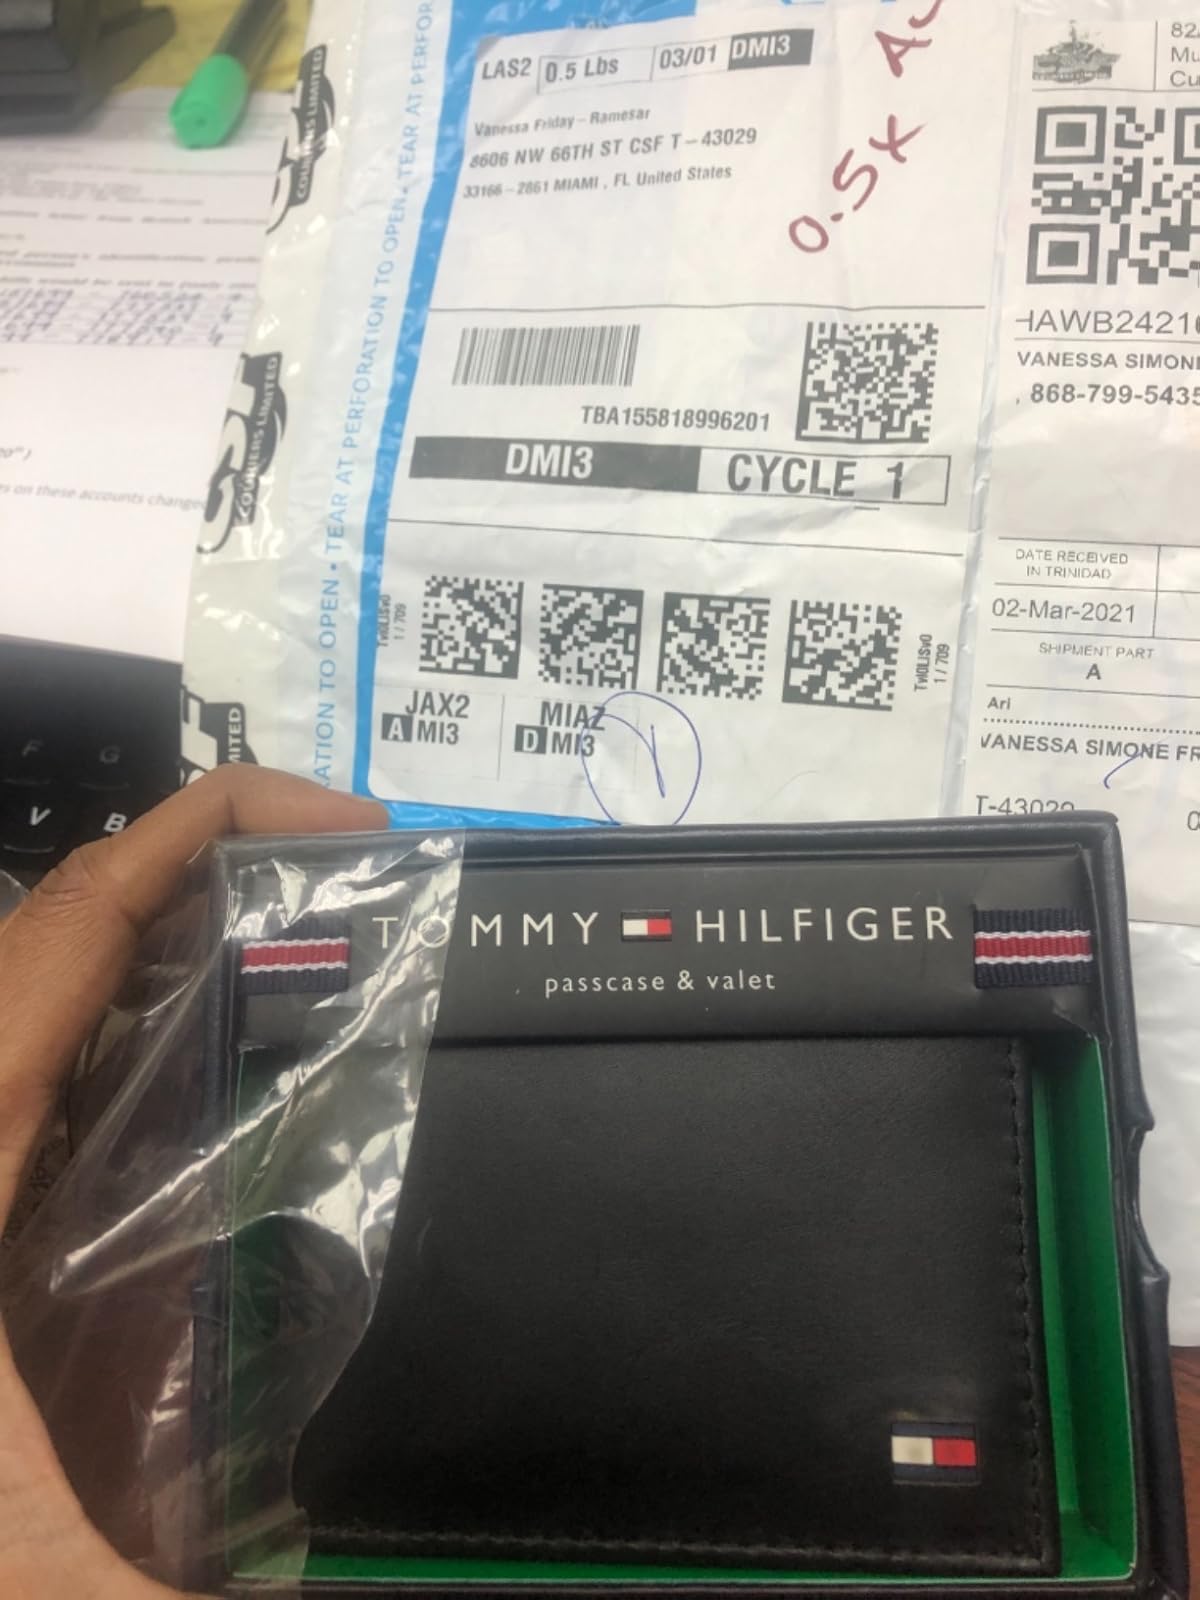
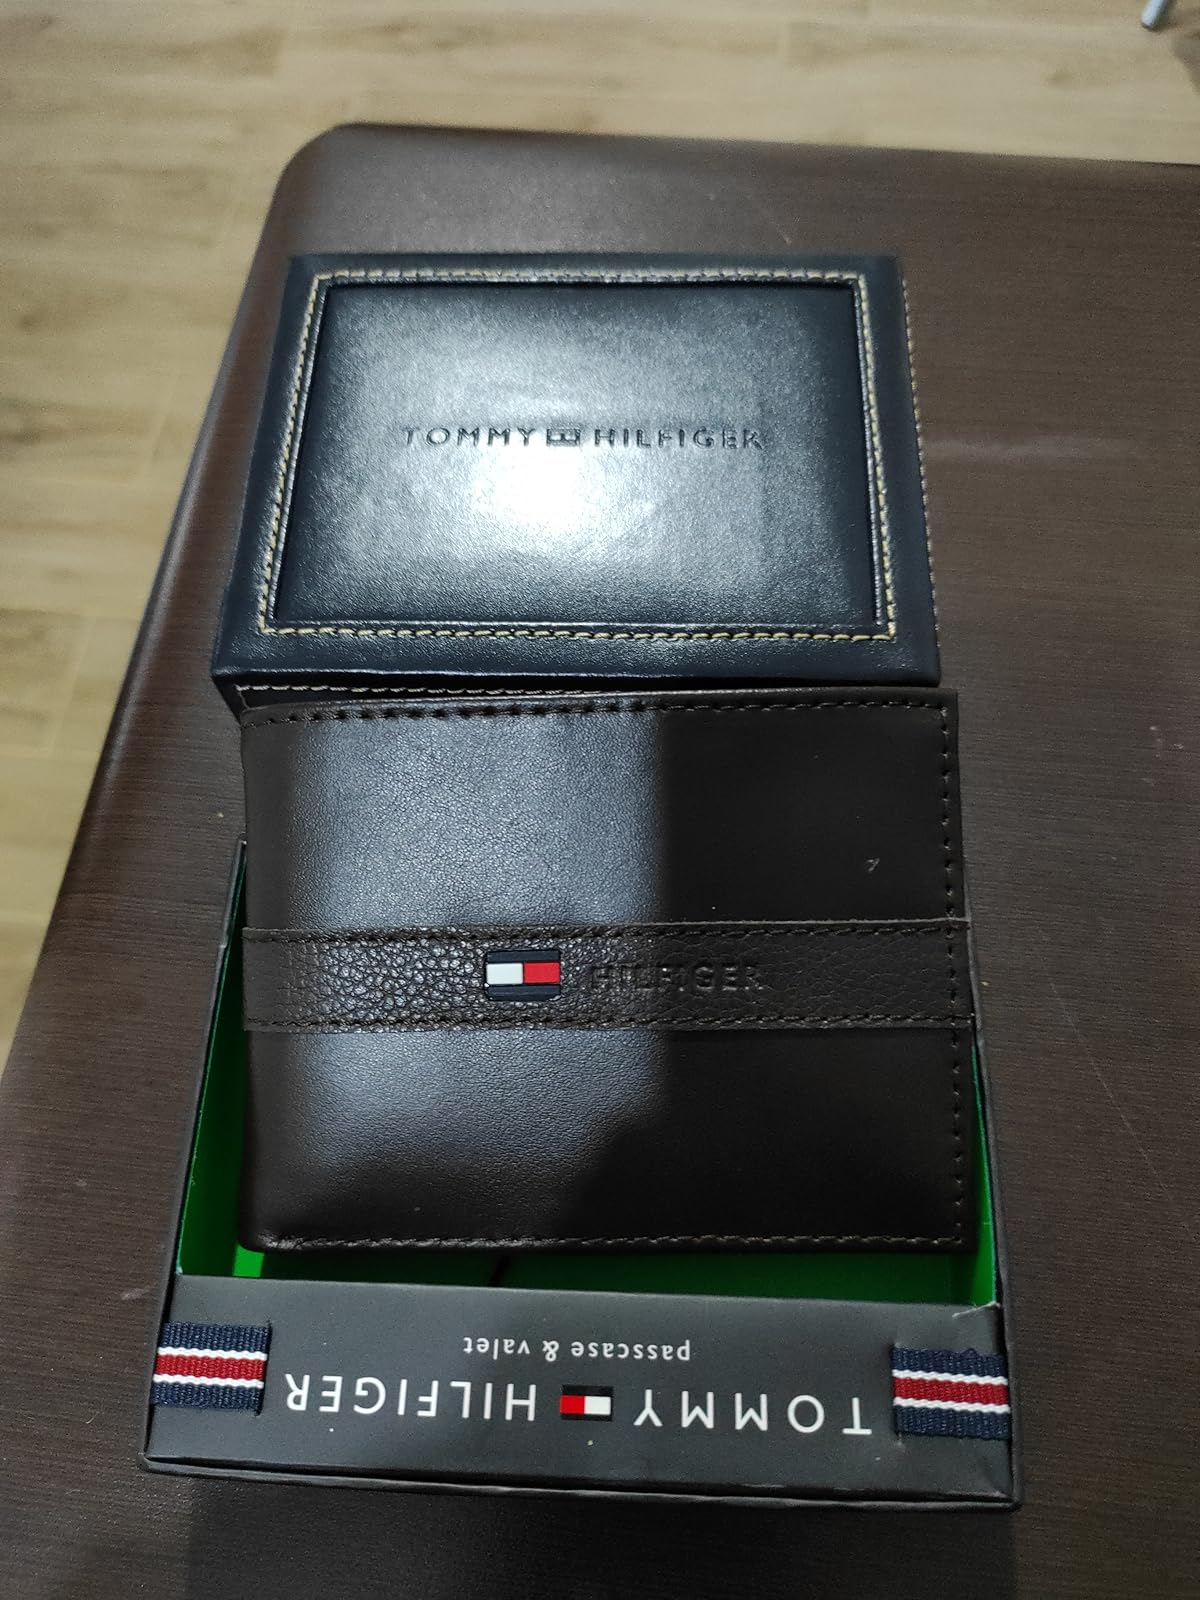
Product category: accessories_wallet
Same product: no